List of Star Trek: Discovery characters

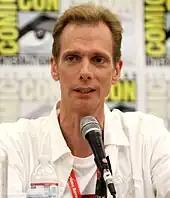
Doug Jones

Saru (portrayed by Doug Jones) is a captain serving as first officer of the USS "Discovery", and the first Kelpien to enter Starfleet. Saru was introduced in the series premiere as a lieutenant commander serving as chief science officer on the USS "Shenzhou", which is rendered a hulk during a battle in the series' second episode. Before the events of "Context Is for Kings", Saru becomes first officer on the USS "Discovery".